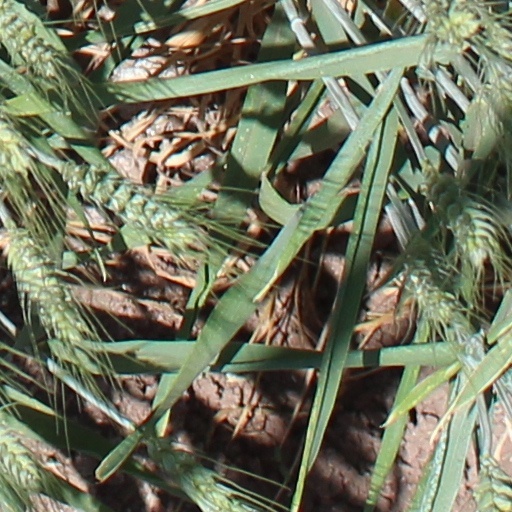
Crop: wheat